Welland Canal Bridge 13

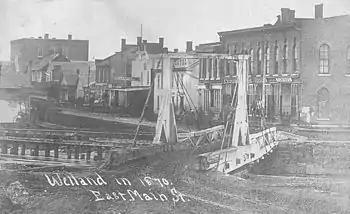
Simple wooden swing bridge over the 2nd Welland Canal (1870)

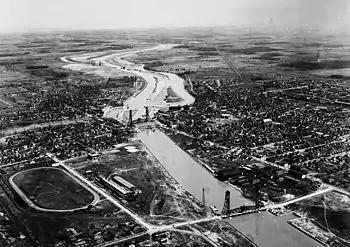
1930 Overview of Welland showing Bridge 13 in the distance with the third canal Alexandra Bridge relocated to Division Street just in front of it. The nearer vertical lift bridge is Bridge 14 (Lincoln Street)

The channel passing under this bridge is the fourth Welland Canal. A bridge has existed at this location ever since the first canal was constructed. The bridge is the location of a major historical intersection in the original roads of the Niagara Peninsula. As well as being important to local traffic in Welland, the bridge also links East Main Street (leading towards Niagara Falls) and West Main Street (providing access to roads leading along the Welland River to Wainfleet and Wellandport. It also provides a link between Niagara Street (formerly known as North Main Street leading to Thorold and St. Catharines, and King Street (formerly South Main Street, and also Canal Street), formerly leading to the Canada Southern Railway station, and on to Port Colborne.